Communal apartment

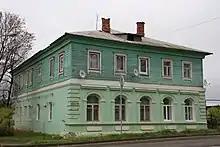
A manor in Medyn, Kaluga Oblast turned into several "kommunalkas"

Communal apartments (colloquial: "kommunalka") are apartments in which several unrelated persons or families live in isolated living rooms and share common areas such a kitchen, shower, and toilet. When the Bolsheviks came to power in 1917 after the October Revolution, to cope with the housing shortage, they nationalised luxurious apartment blocks from rich people to make them available to the proletariat.